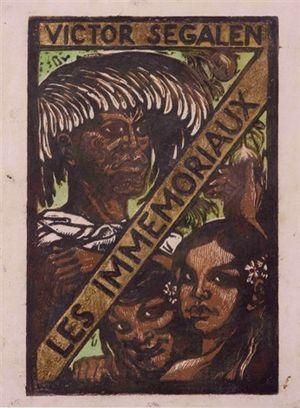
Titre pour Victor Segalen, Les Immémoriaux
Les Immémoriaux est un roman de Victor Segalen paru en 1907 sous le pseudonyme de Max-Anély.
Victor Segalen, né le 14 janvier 1878 à Brest et mort le 21 mai 1919 à Huelgoat, est un médecin de marine, romancier, poète, ethnographe, sinologue et archéologue français.